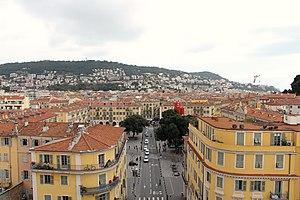
La place Garibaldi est une grande place de Nice, située en bordure nord du quartier du Vieux-Nice. Construite à partir de 1773 selon les plans de l’architecte Antoine Spinelli, elle est la plus ancienne grande place de la ville et l’un de ses lieux emblématiques.